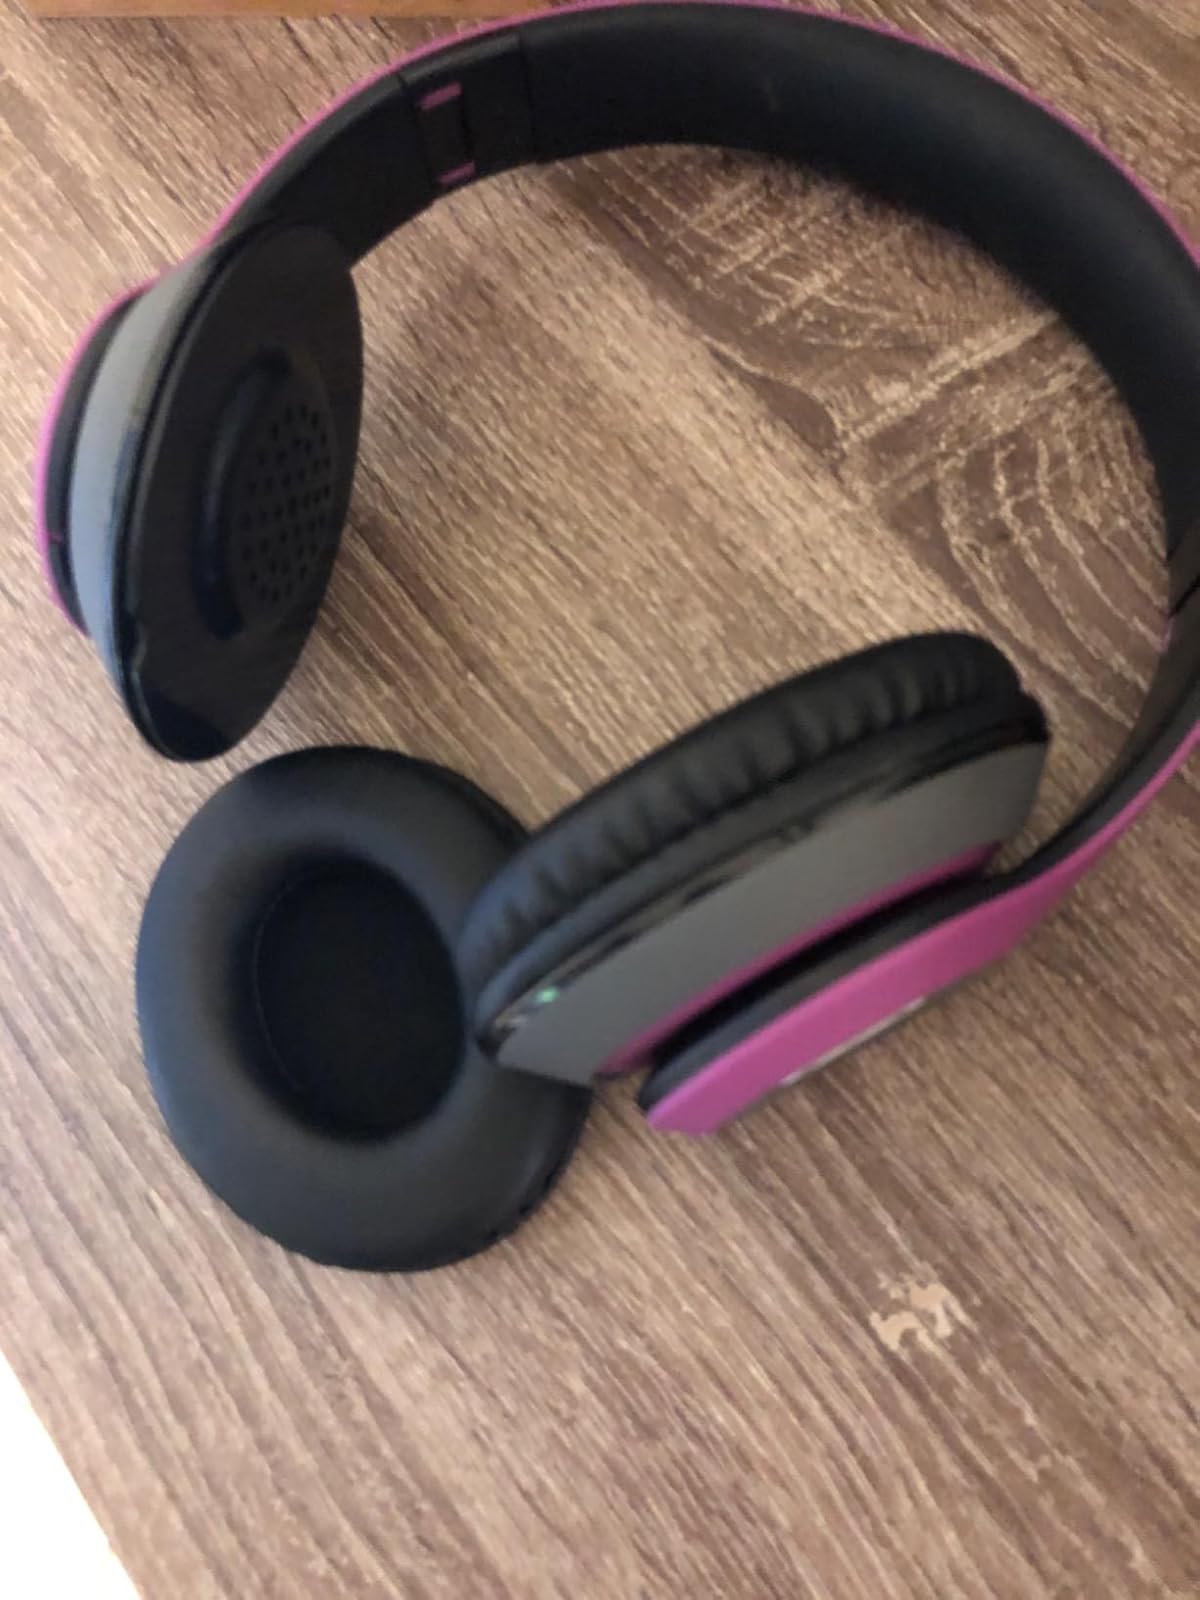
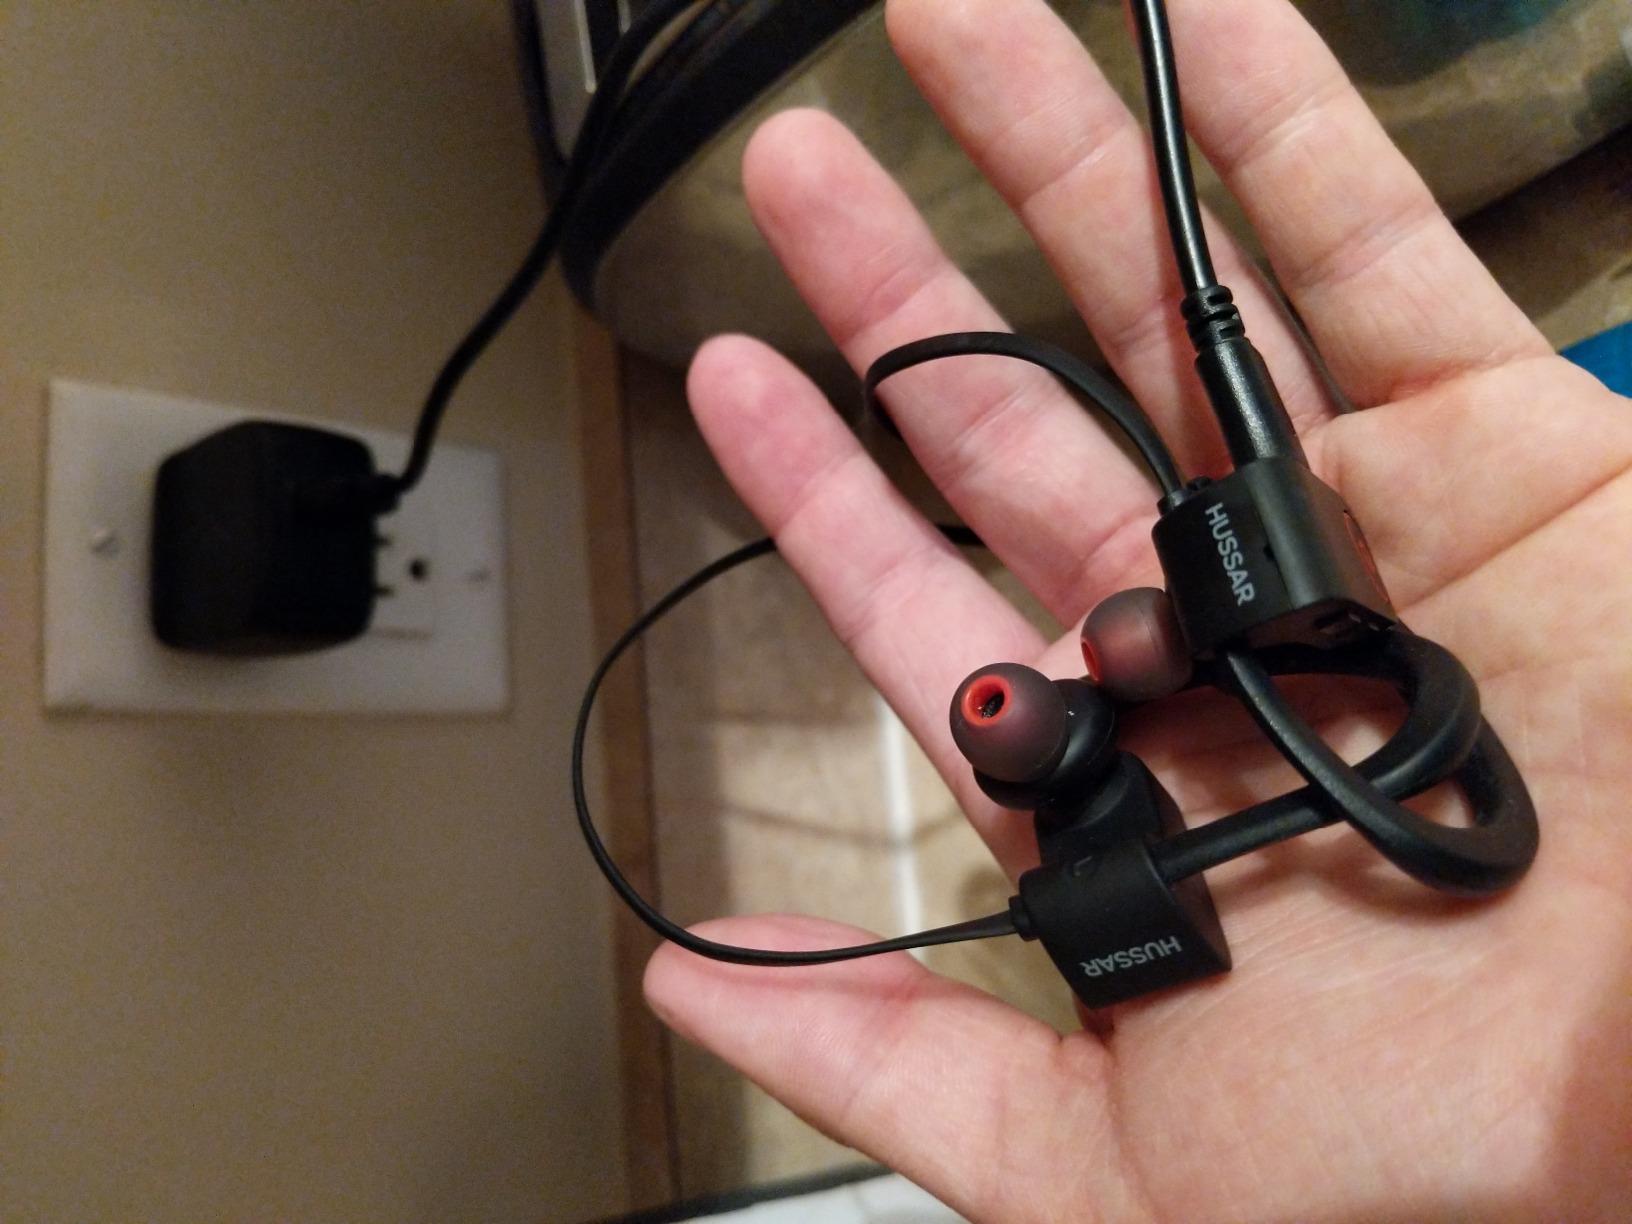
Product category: headphones
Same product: no